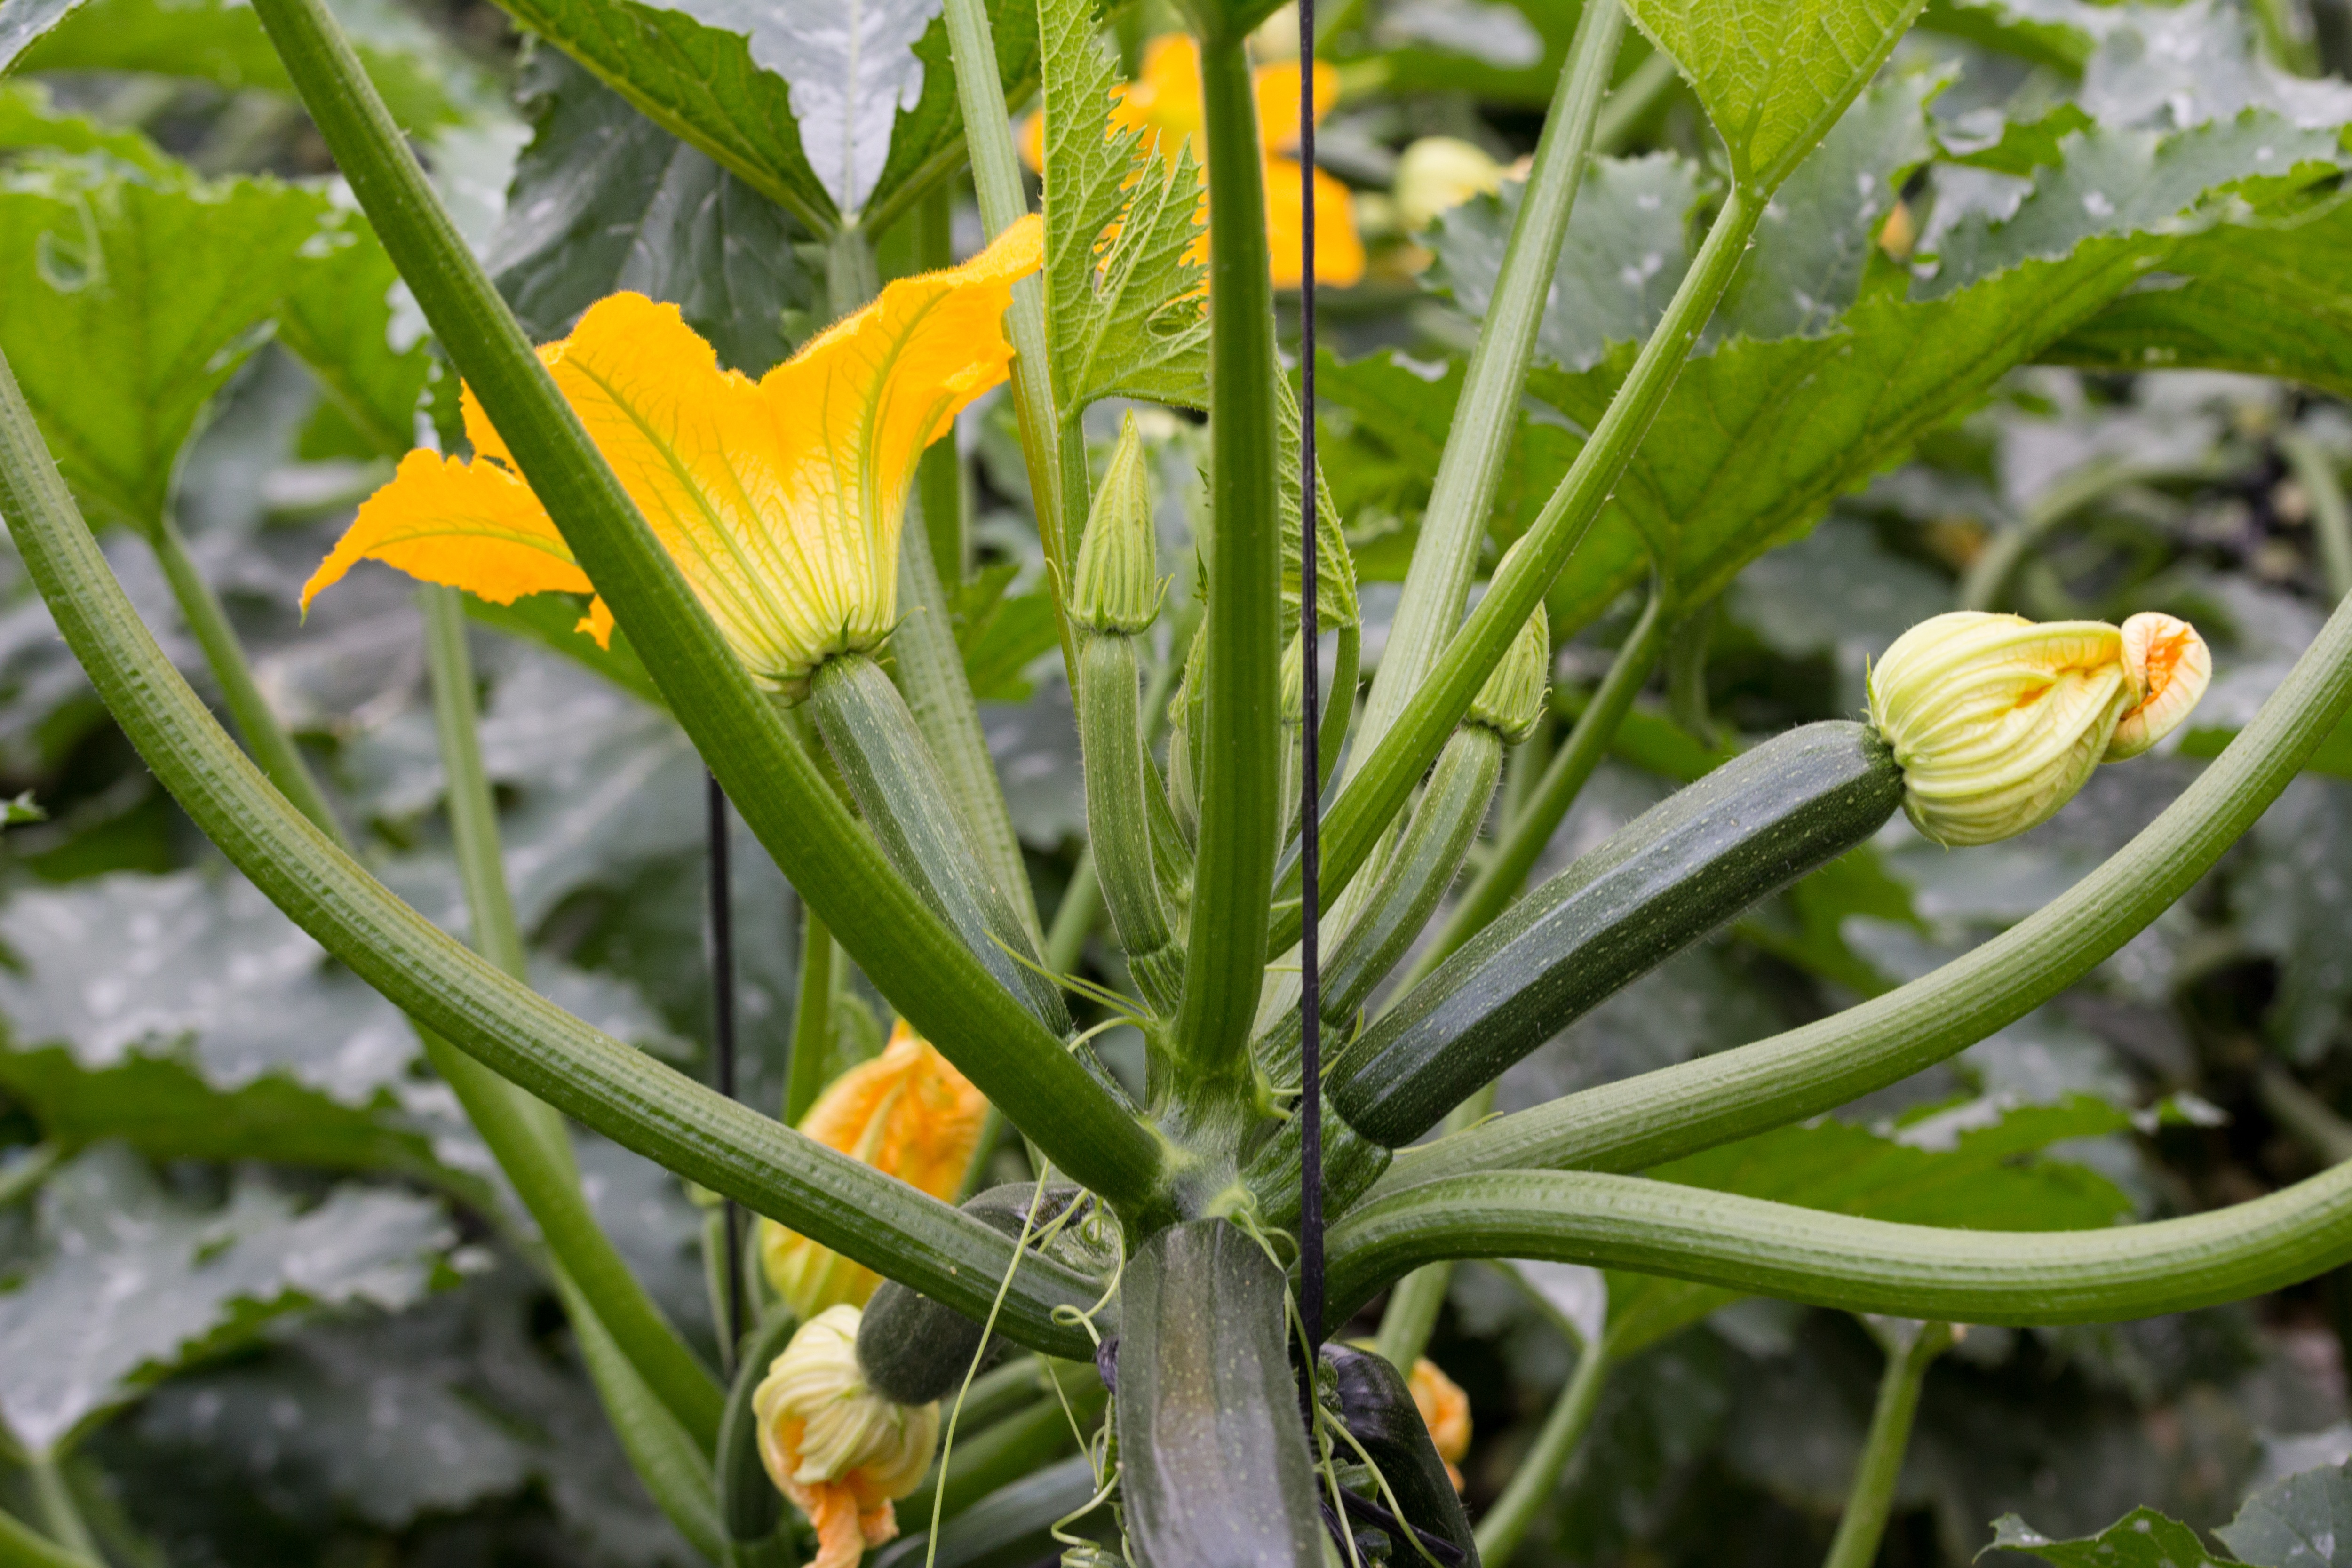
plant, flower, food, produce, vegetable, botany, flora, greenhouse, wildflower, cultivation, vegetables, zucchini, courgette, flowering plant, zucchini flower, courgettes, staking, plant stem, land plant